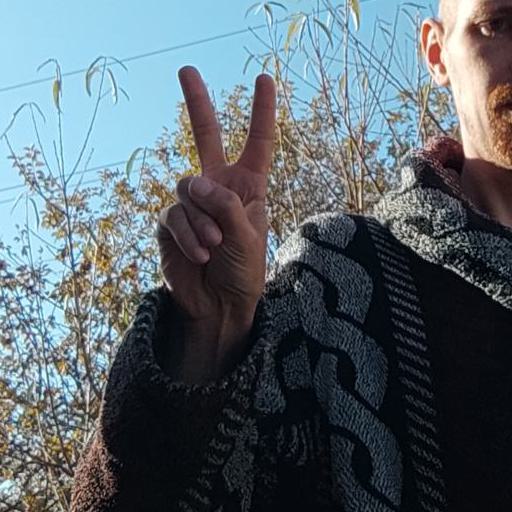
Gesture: peace